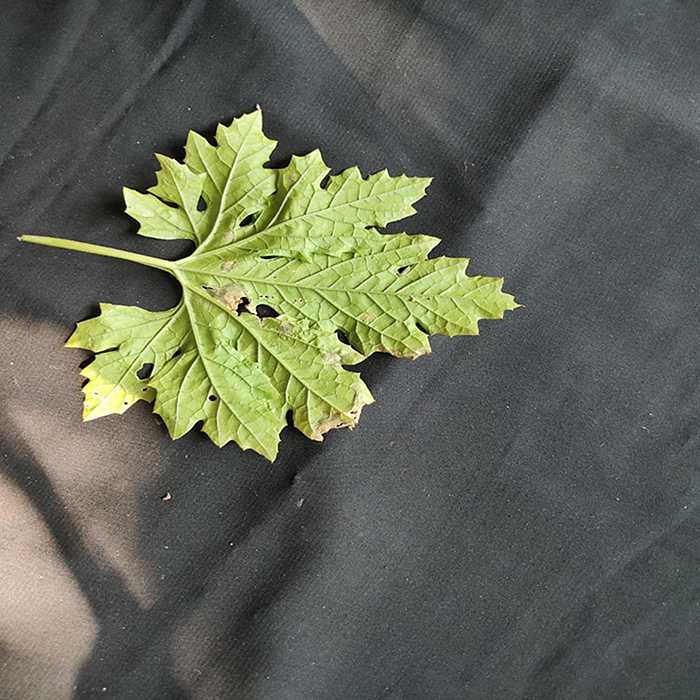
Plant: Bitter Gourd
Label: Downey mildew